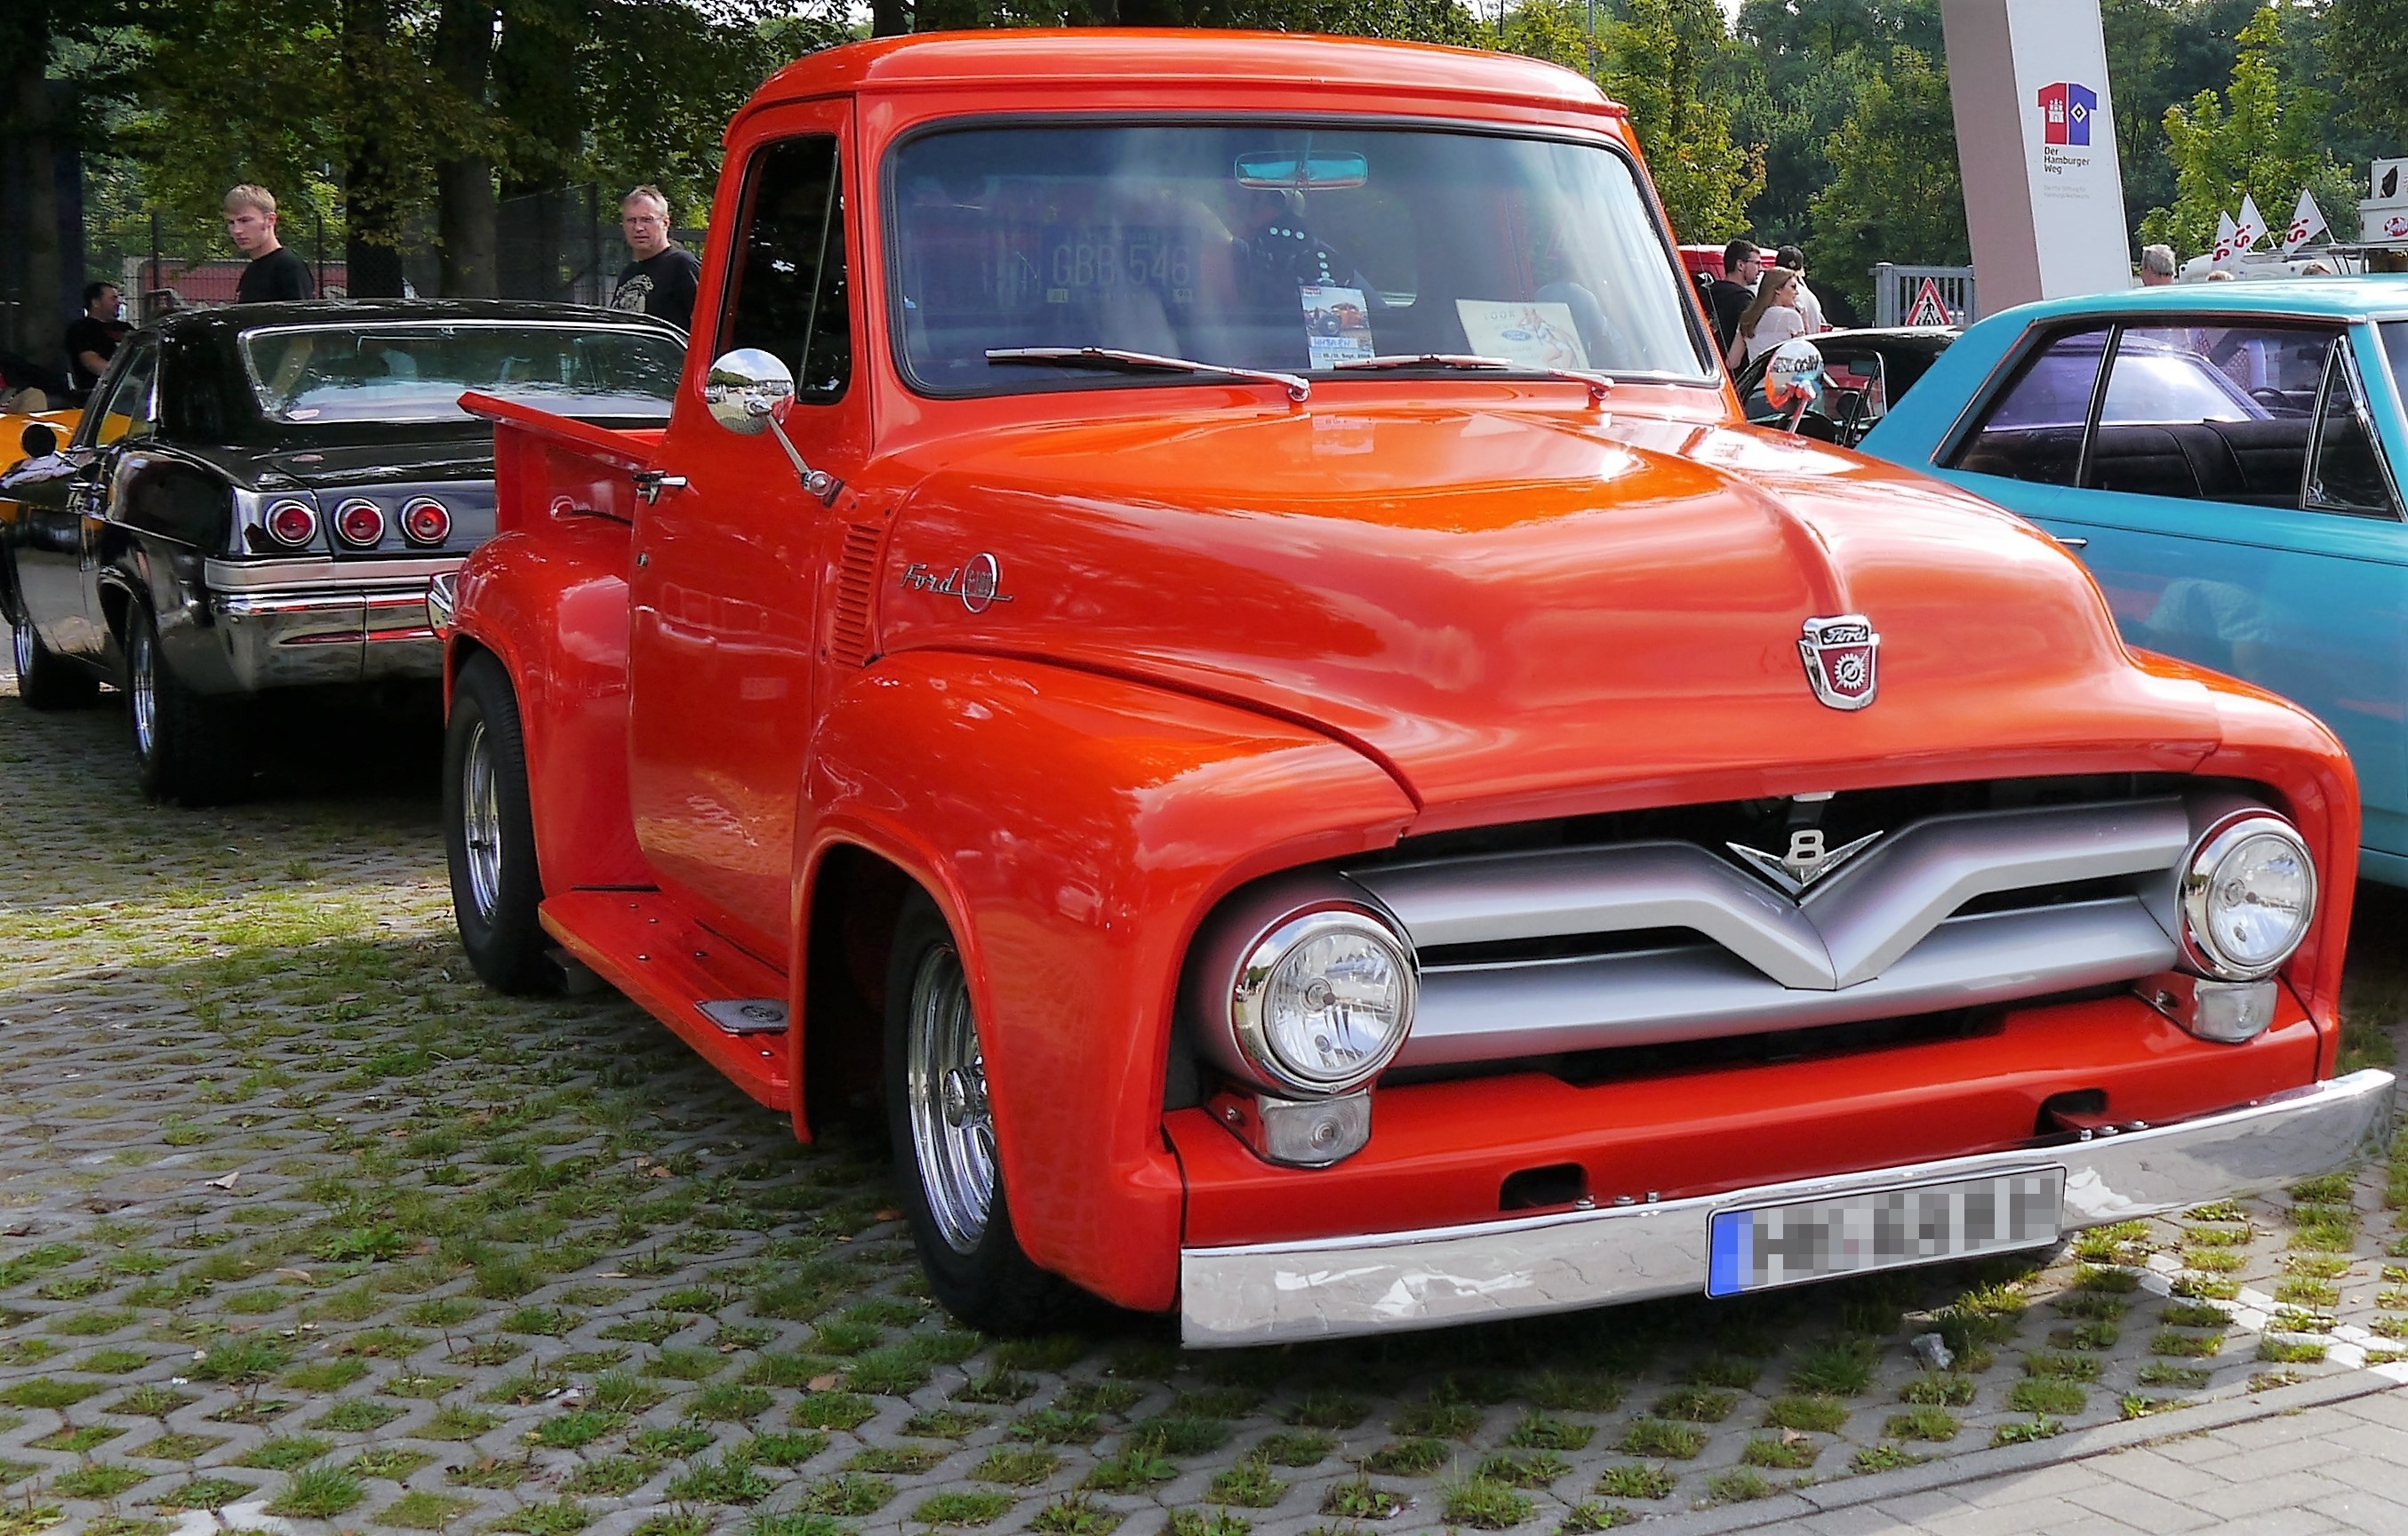
car, vintage, retro, truck, vehicle, usa, auto, nostalgia, motor vehicle, pickup, oldtimer, american car, old cars, antique car, pickup truck, land vehicle, automobile make, automotive exterior, compact car